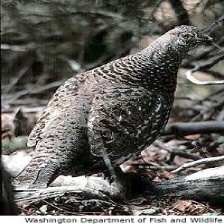
Species: BLUE GROUSE
Scientific name: DENDRAGAPUS OBSCURUS
ImageNet parent category: black_grouse